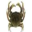
Label: cra